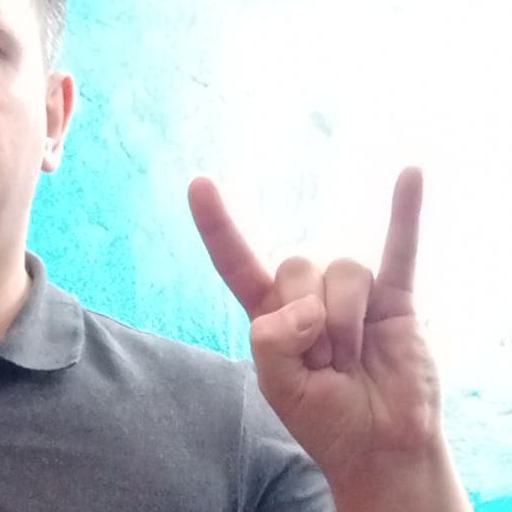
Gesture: rock